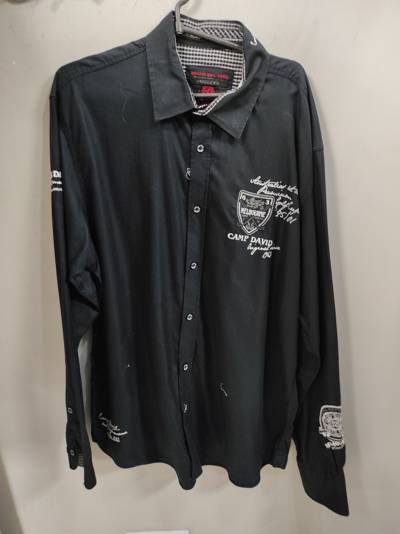
Waste category: clothes